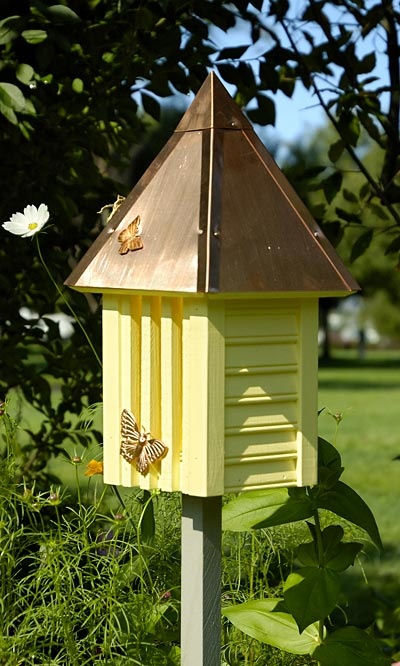
Flutterbye Butterfly House with Solid Copper Roof & Mounting Pole
This eye-catching Flutterbye Yellow Butterfly House with Solid Copper Roof & Mounting Pole will make a beautiful addition to your garden while providing shelter from the elements for these creatures. The Architectural details, bright, all copper roof, sunny yellow body, and copper butterfly appliques make this shelter for butterflies an elegant conversation piece among your guests. Crafted from durable cypress and copper, the home will look fantastic in your backyard for several seasons, and a copper, cleanout panel on the back makes seasonal maintenance simple. ﻿Features: Size: 7"L x 7"W x 15"H, 30"L stake Mounting: Place on included stake Made in USA Free Shipping When you purchase any of our Birds and Wildlife collection from Harvest Array and need to ask a question, please call us at (814) 396-2151 as we are always here to help you. Once you are ready to make a purchase, simple add to cart and ready to go.
Brand: Best Nest
Category: Home & Garden > Decor > Bird & Wildlife Houses > Butterfly Houses